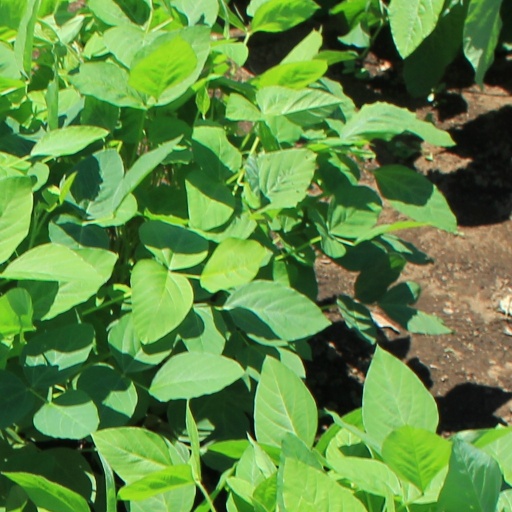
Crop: soybean